Cultivated plant taxonomy

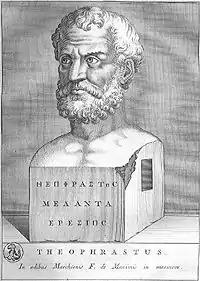
Theophrastus (371–286 BCE)

The earliest scientific (rather than utilitarian) approach to plants is attributed to Aristotle's student Theophrastus (371–286 BCE), known as the "father of botany". In his "Enquiry into Plants" Theophrastus described 480 kinds of plant, dividing the plant kingdom into trees, shrubs, undershrubs and herbs with further subdivision into wild and cultivated, flowering and non-flowering, deciduous or evergreen.